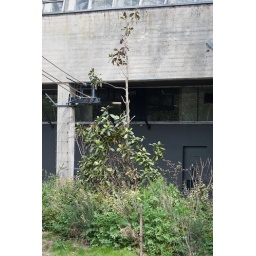
Bwana found a way to pass under the electrified fence and destroyed the tree